Hagersville Tire Fire

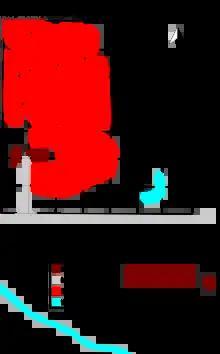
A 1:2,000 scale sketch of the layout of the Tyre King Tyre Recycling Facility before the fire

Tyre King Tyre Recycling Ltd., as reported in a 1989 Environmental Appeal Board decision, was a company operating within "part of Lot 1, Concession XIV in the former Township of Walpole". Despite the association of Hagersville with the event, this description does denote that the site was in fact in Nanticoke, a neighboring community to the south. A thorough description of the landscape surrounding the Tyre King tire dump was reported in a National Research Council Canada report on the Hagersville tire fire:The Tyre King tire dump is located on 6.9 hectares of land in a rural area near HagersvilIe, Ontario, which is about 35 kilometres south of Hamilton. The terrain is generally flat but well-drained, with agricultural fields or pasture land neighbouring the property on all sides. A layer of clay-based soil approximately 1 metre deep covers the limestone bedrock. Surface water drains from north to south across the property to a small creek (Sandusk Creek) located 300 metres south of the property. Sandusk Creek drains into Lake Erie, and serves as a water supply for agricultural enterprises along the way.The facility was owned and operated by Ed Straza, who intended to recycle the tires but was unable to find a market for them. According to Guy Crittenden, Straza spent two years resisting orders from the Province of Ontario to mitigate the risk of fire on the basis of financial hardship. On 6 April 1989, the Ontario Environmental Appeal Board issued a judgment declaring that the practices of Tyre King Tyre Recycling, Ltd. "represent a major environmental hazard". While the judgment stated that the risk of fire was low, a fire would have profound ecological consequences. Because of this, the facility was barred from collecting additional tires after 1989 and required to organize tires into 10 foot piles with adequate fire lanes between piles. Another ruling from the Environmental Appeal Board, that the perimeter of the facility be fenced, was not carried out when the facility caught fire, and the nearest source of water to the facility was a pond approximately 250 meters away.